White Lightning (roller coaster)

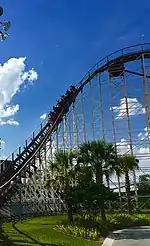
White Lightning's first drop

White Lightning is a wooden roller coaster designed by Pennsylvania-based manufacturer, Great Coasters International (GCI). The ride takes riders to a height of through the use of a chain lift hill. Riders reach a top speed of on the 75-second ride. The ride operates with two Millennium Flyer trains. Each train is made up of six cars that seat pairs of riders. This is shorter than most GCI trains and allows for a faster paced ride. Riders, who must be over , are restrained in the padded seats via a lap bar.